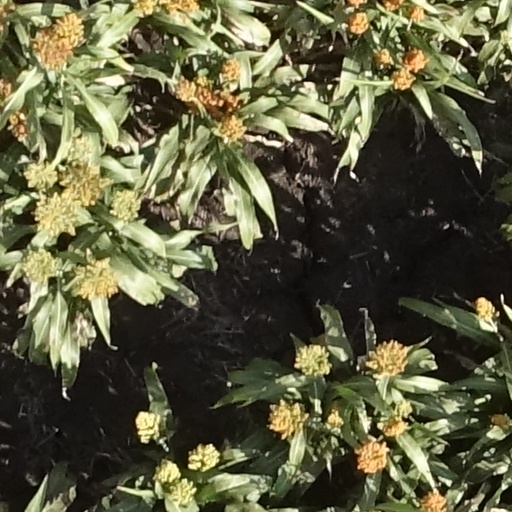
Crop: sorghum